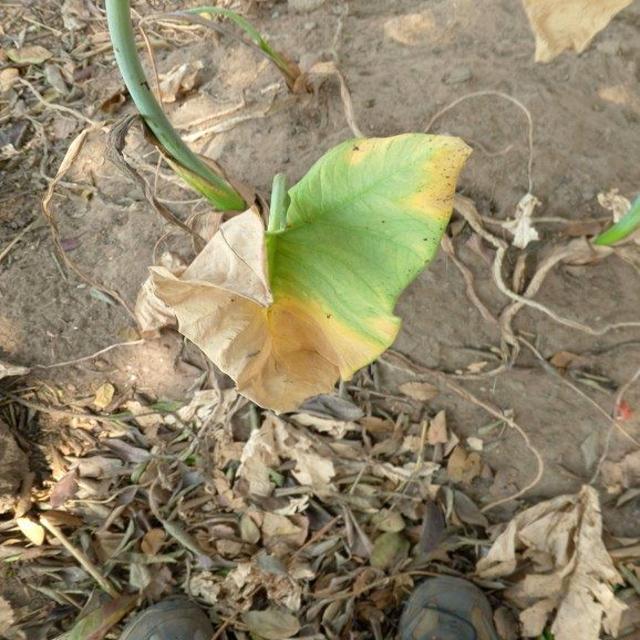
Label: Mid_Blight